WrestleMania XXVIII

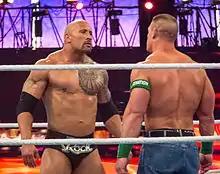
John Cena and The Rock staring each other down before their "once in a lifetime" match

The main event pitted John Cena and The Rock in a match billed "Once In A Lifetime". Cena and The Rock viciously went back-and-forth with each other throughout the match. During the course of the match, The Rock kicked out of two "Attitude Adjustments", Cena out of a "Rock Bottom" and "People's Elbow". When Cena attempted a "People's Elbow" on The Rock, throwing his sweatband in the crowd in similar fashion to The Rock, he ran into another "Rock Bottom" from The Rock, which allowed The Rock to pin Cena and pick up the win.